Rheingau Musik Festival

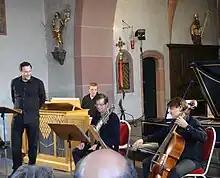
Andreas Scholl and members of the Baroque orchestra Accademia Bizantina in concert at the church of Hallgarten

Artists have included Anne-Sophie Mutter, Alfred Brendel, Mstislav Rostropovich, the Alban Berg Quartet, Zubin Mehta, and Riccardo Muti. Dietrich Fischer-Dieskau has appeared as a recitator, and Giora Feidman and Bobby McFerrin included their audience in their performance. In 2001, Dave Brubeck and his quartet appeared with the Jacques Loussier Trio. Chick Corea visited in 2009 and jammed with Roy Haynes, whose band had opened the concert. Other artists of 2009 included Colin Davis, Ludwig Güttler, Martha Argerich, Frank Peter Zimmermann, Anne Sofie von Otter and Olga Scheps. Lorin Maazel conducted the Vienna Philharmonic in Bruckner's "Symphony No. 3" and Stravinsky's .